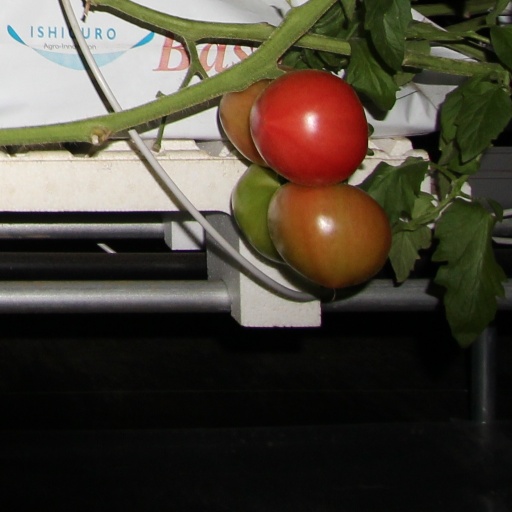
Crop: tomato